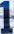
Number: 1